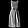
Label: Dress